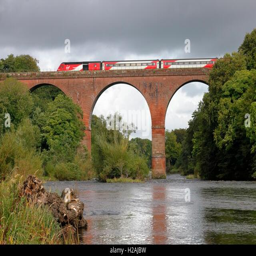
locomotive crossing english civil parish over river .